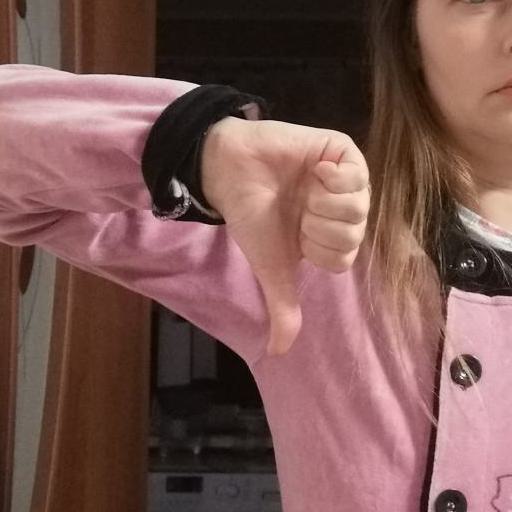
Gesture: dislike